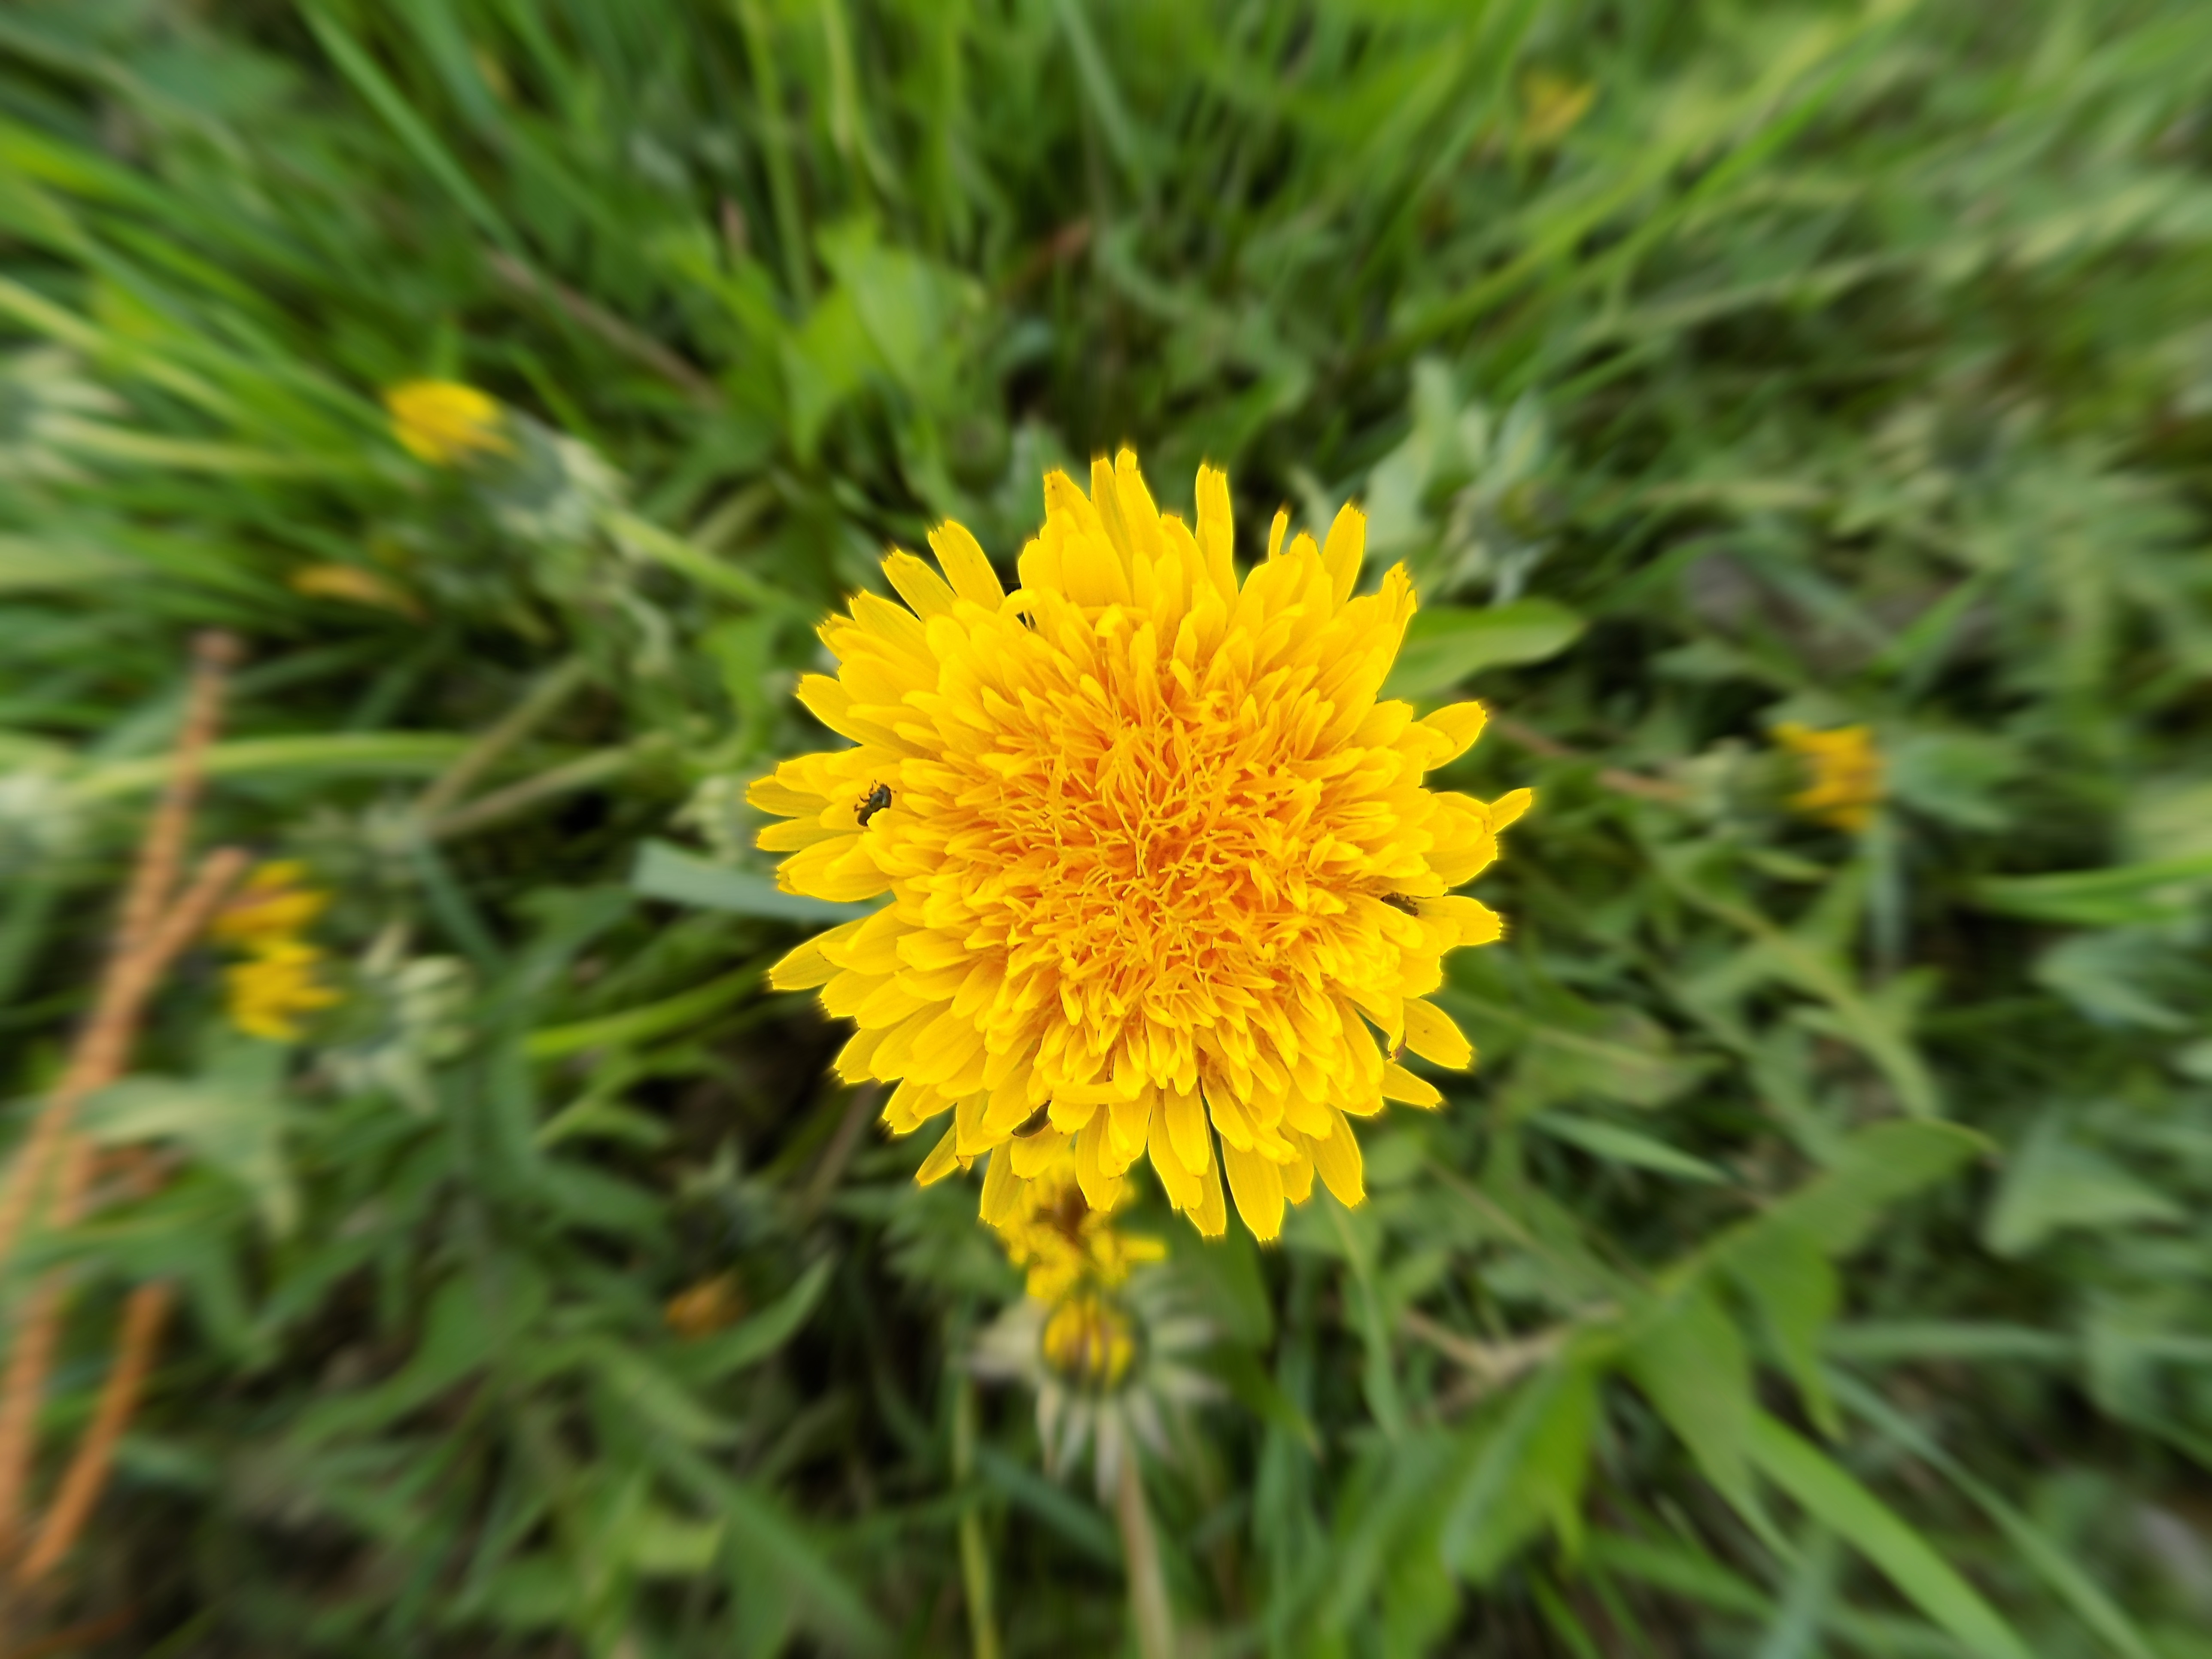
nature, plant, meadow, dandelion, prairie, flower, herb, botany, yellow, close, flora, yellow flower, wildflower, pointed flower, flowering plant, daisy family, annual plant, land plant, chamaemelum nobile, flatweed